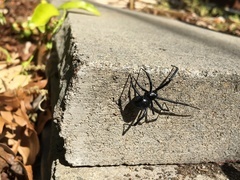
Species: Lactrodectus_hesperus